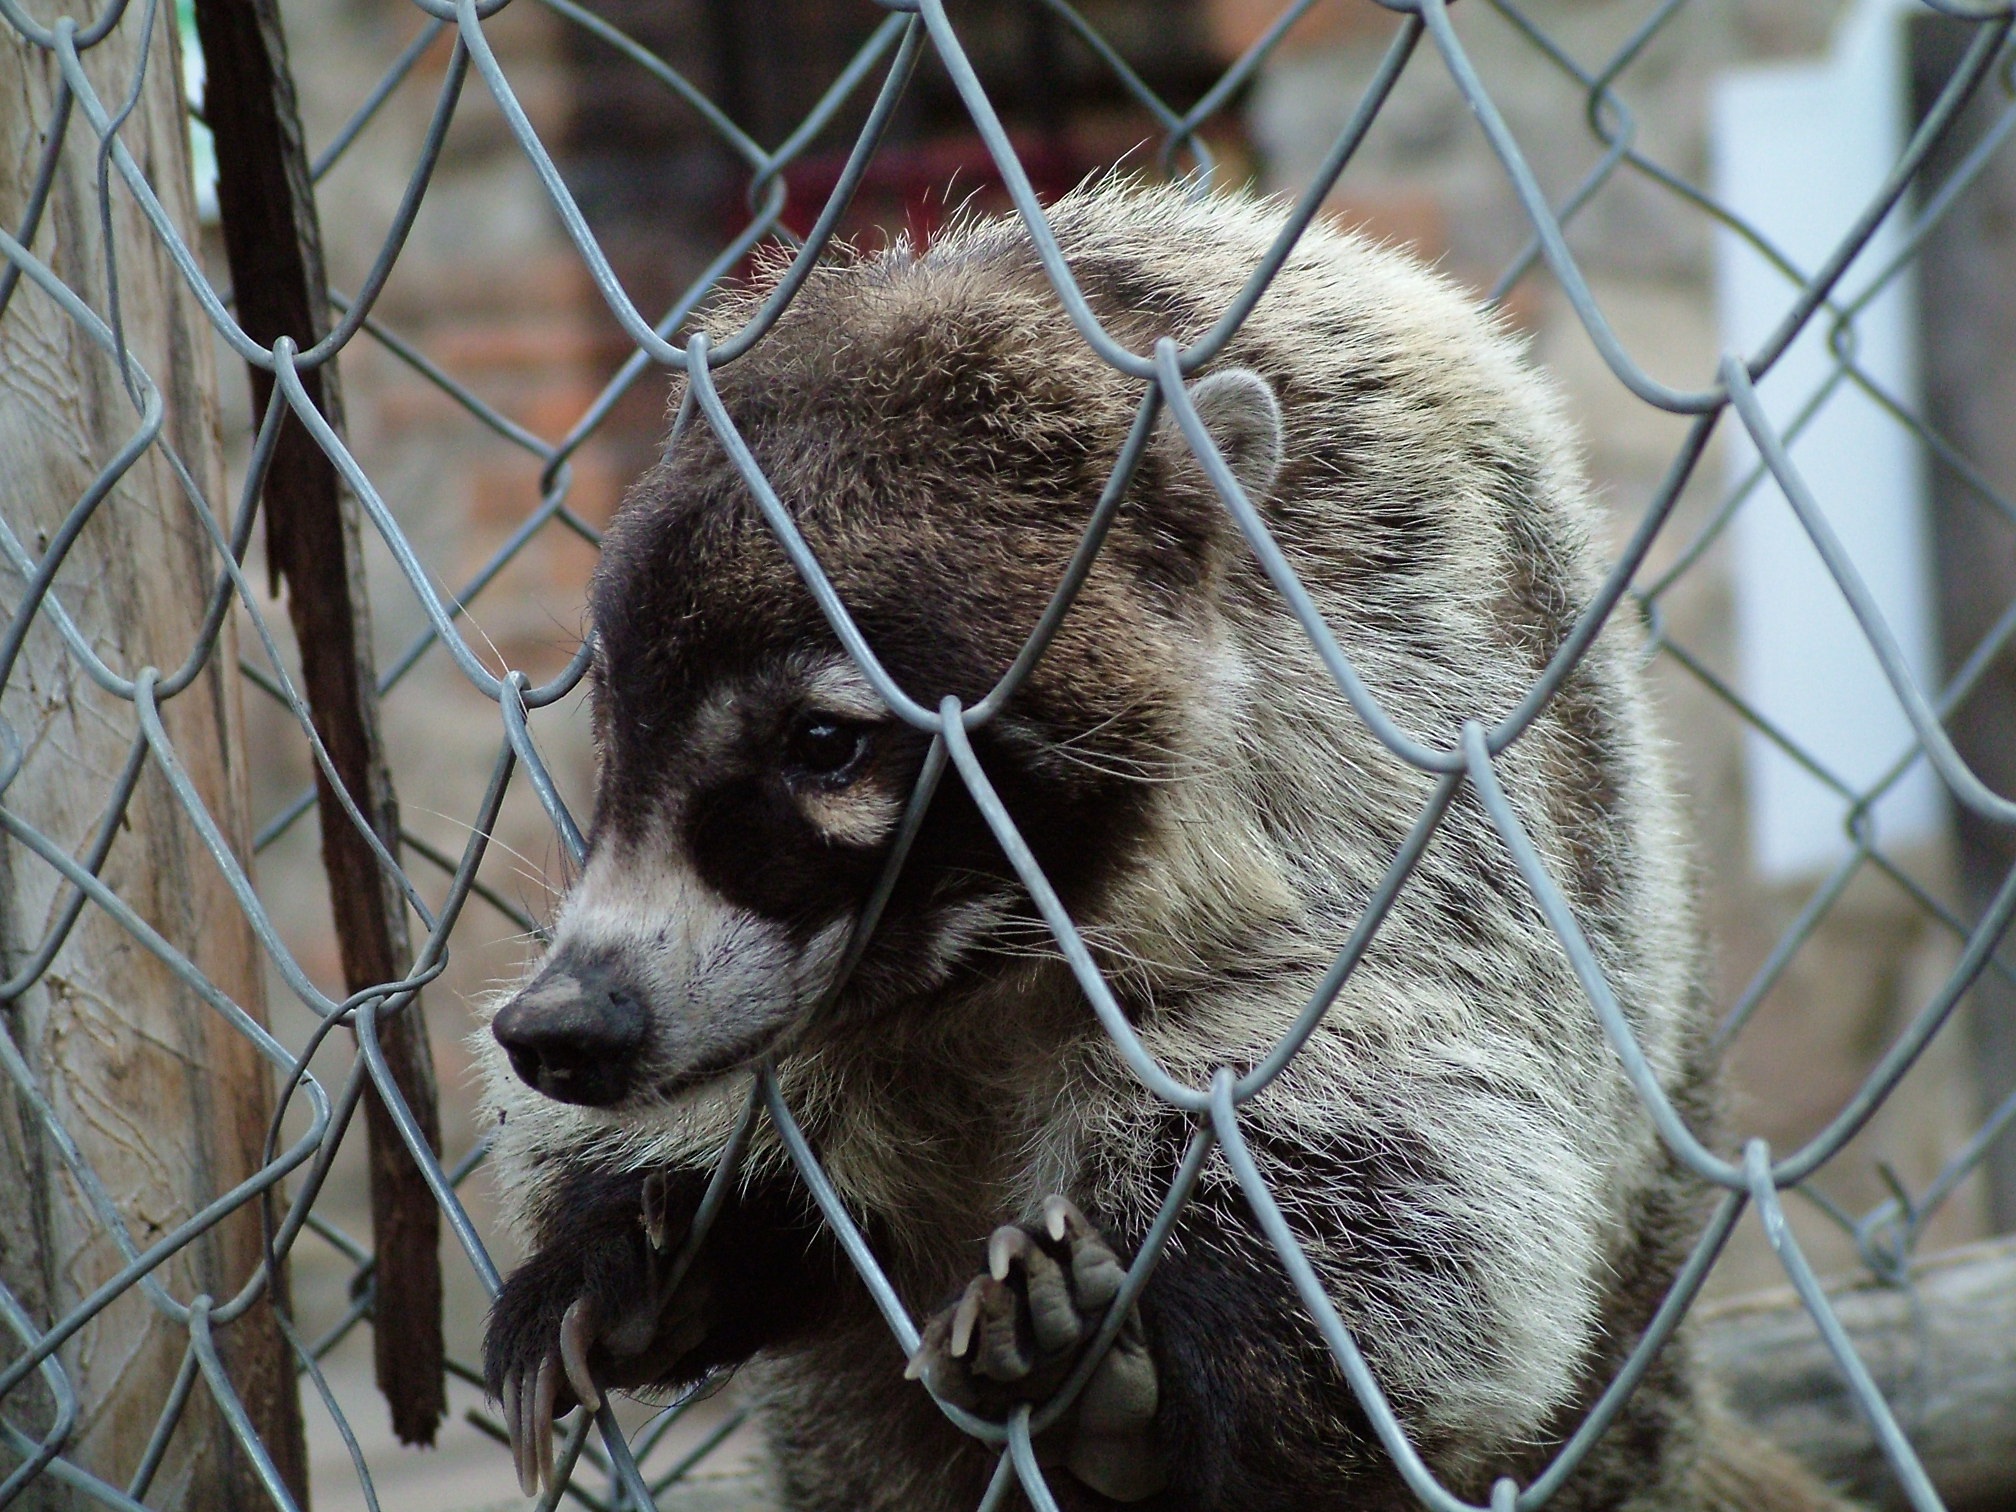
nature, wildlife, zoo, sadness, mammal, fauna, captivity, animals, prison, animal shelter, badger